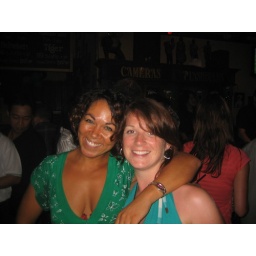
Paddy's night - the girls in green part 2